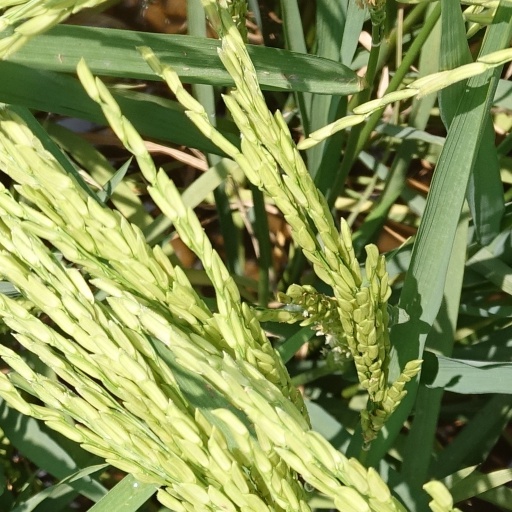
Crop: rice